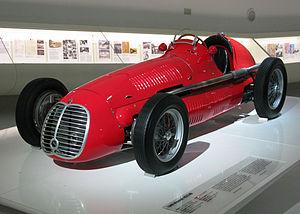
Benedicto Campos, dit Benedo, né le 19 octobre 1912 à Necochea et décédé le 8 février 1972, est un ancien pilote automobile argentin de monoplaces et de voitures de tourisme ayant vécu à Quequén.
La Maserati 4CLT/48 est une voiture de course monoplace de la marque italienne Maserati. C'est une évolution importante de la voiture initialement introduite avant-guerre, la Tipo 4CL.
Résultats du Grand Prix de Grande-Bretagne 1949 de Formule 1 qui a eu lieu sur le circuit de Silverstone le 14 mai 1949.